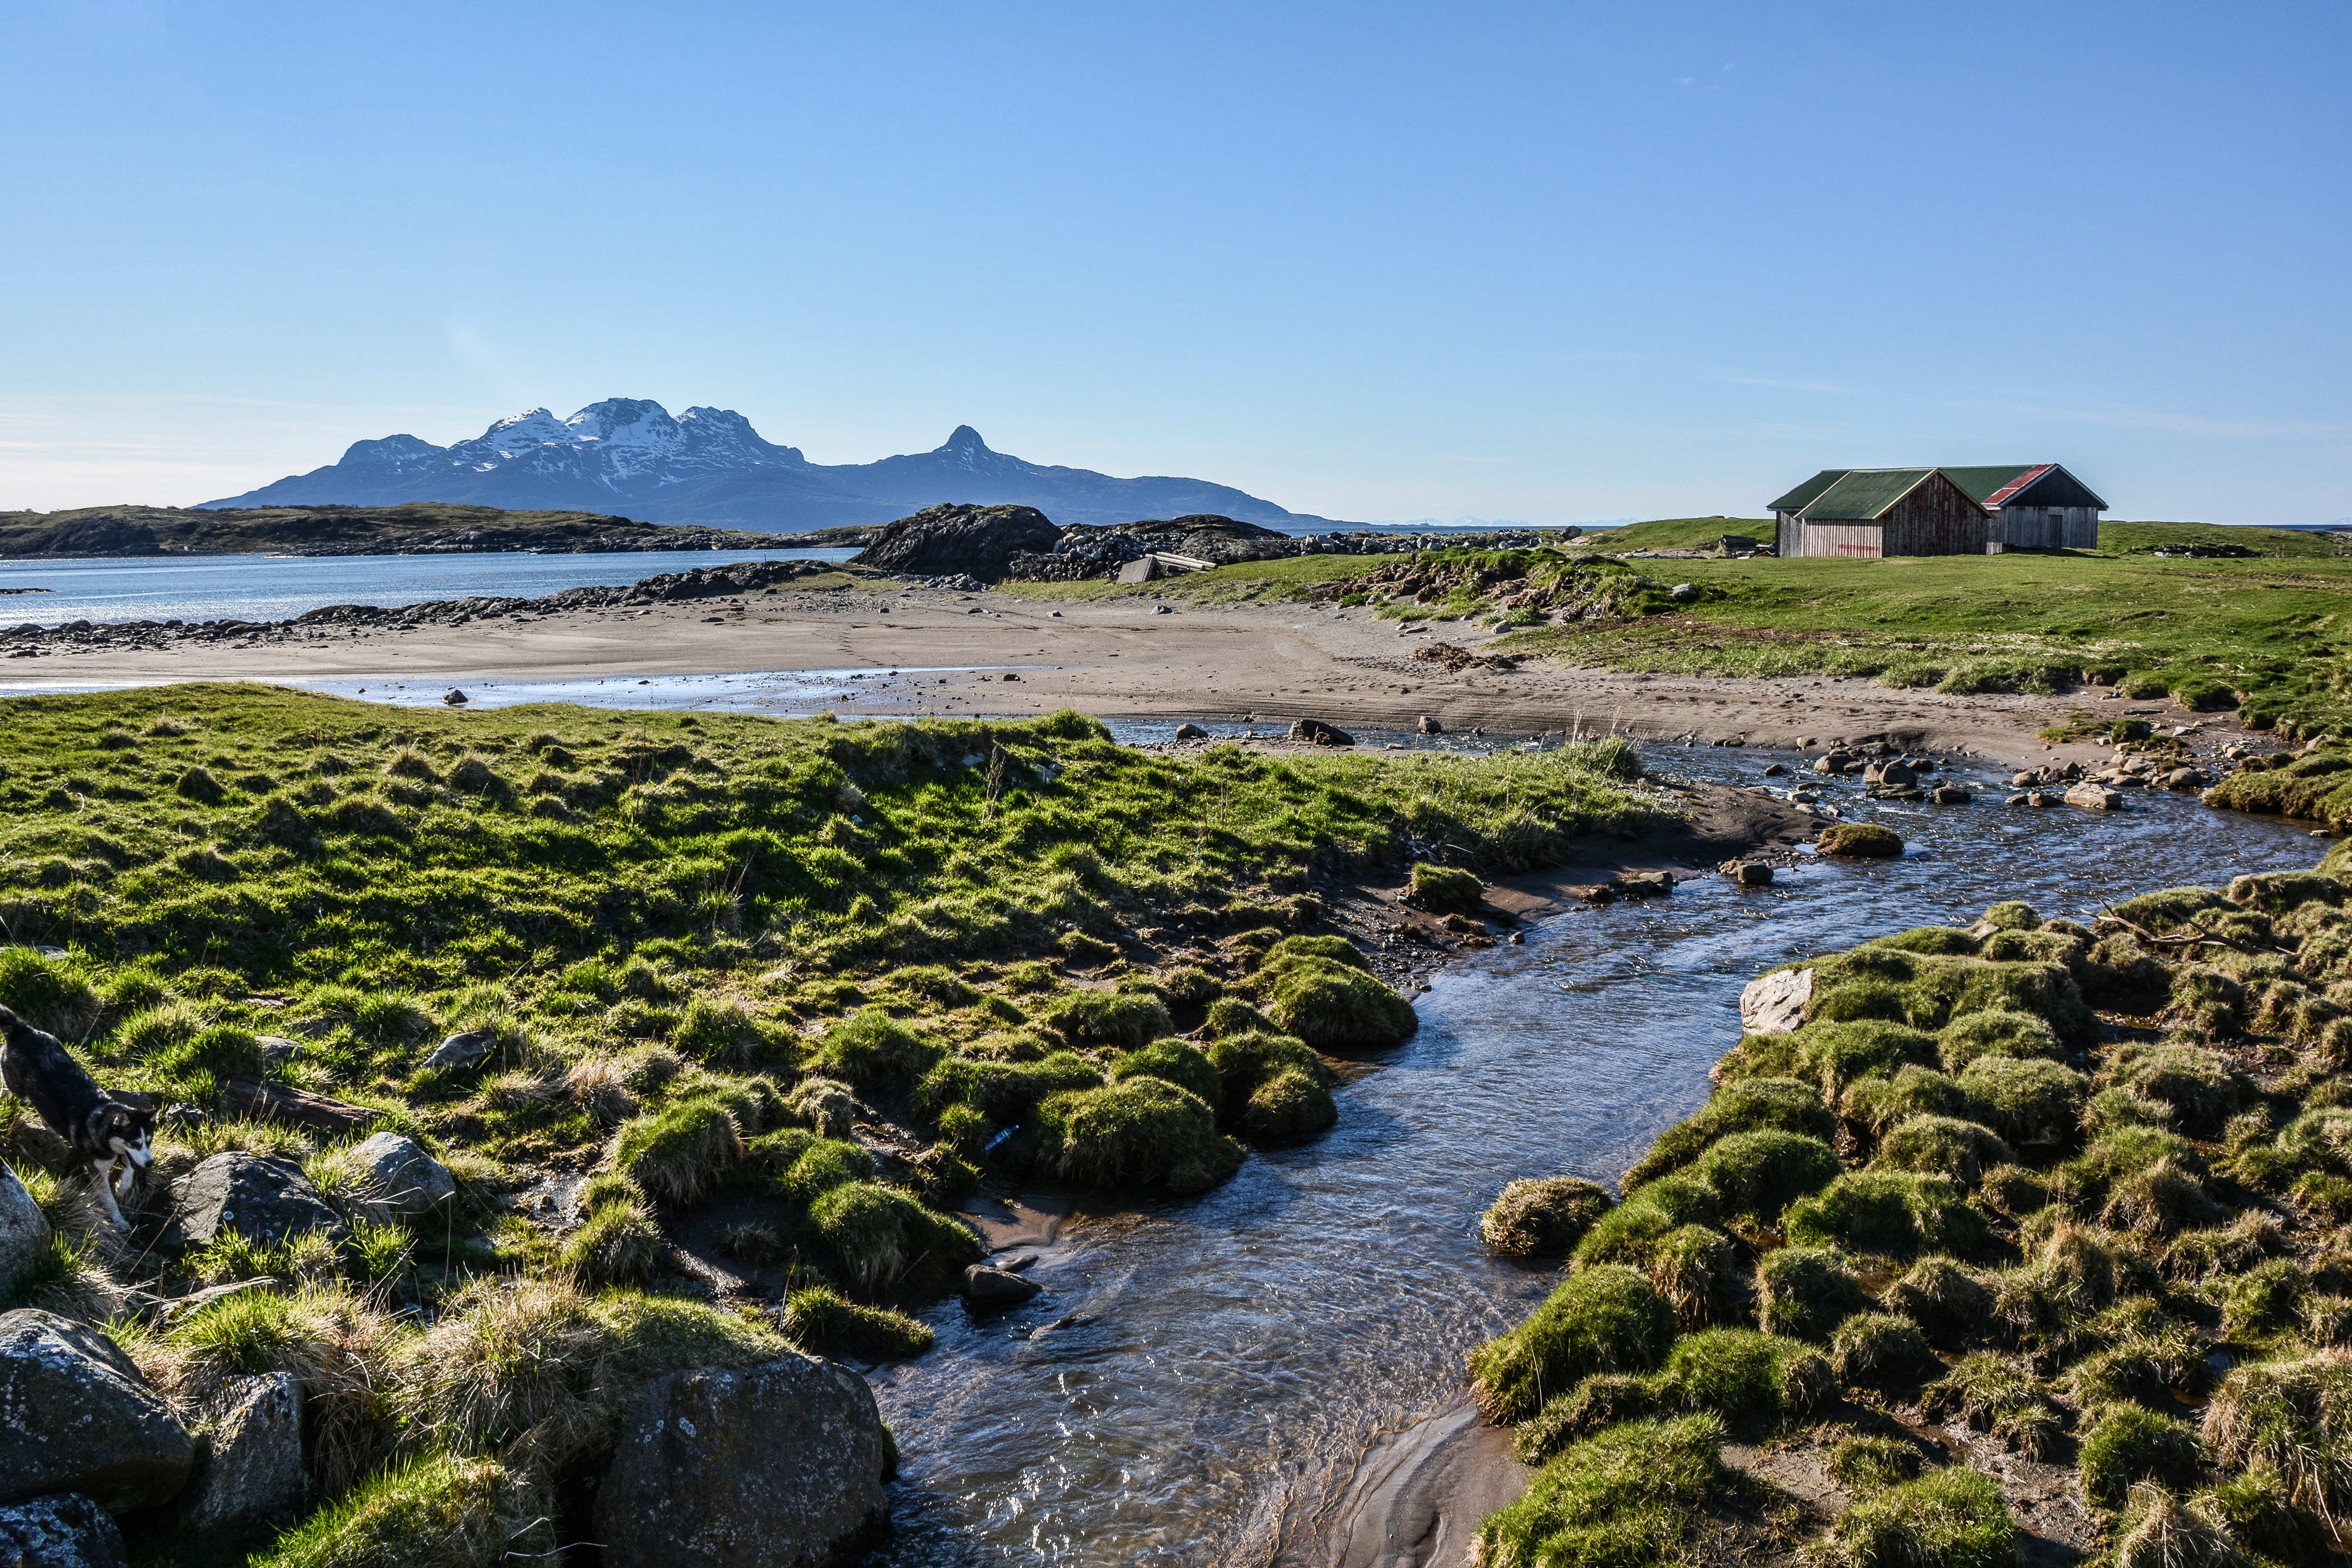
beach, landscape, sea, coast, water, nature, grass, outdoor, rock, ocean, wilderness, mountain, sky, field, meadow, countryside, sunlight, shore, lake, river, vacation, cliff, stream, cove, spring, bay, terrain, body of water, sunny, outside, geology, mountains, bright, joy, loch, landform, nature landscape, natural environment, geographical feature